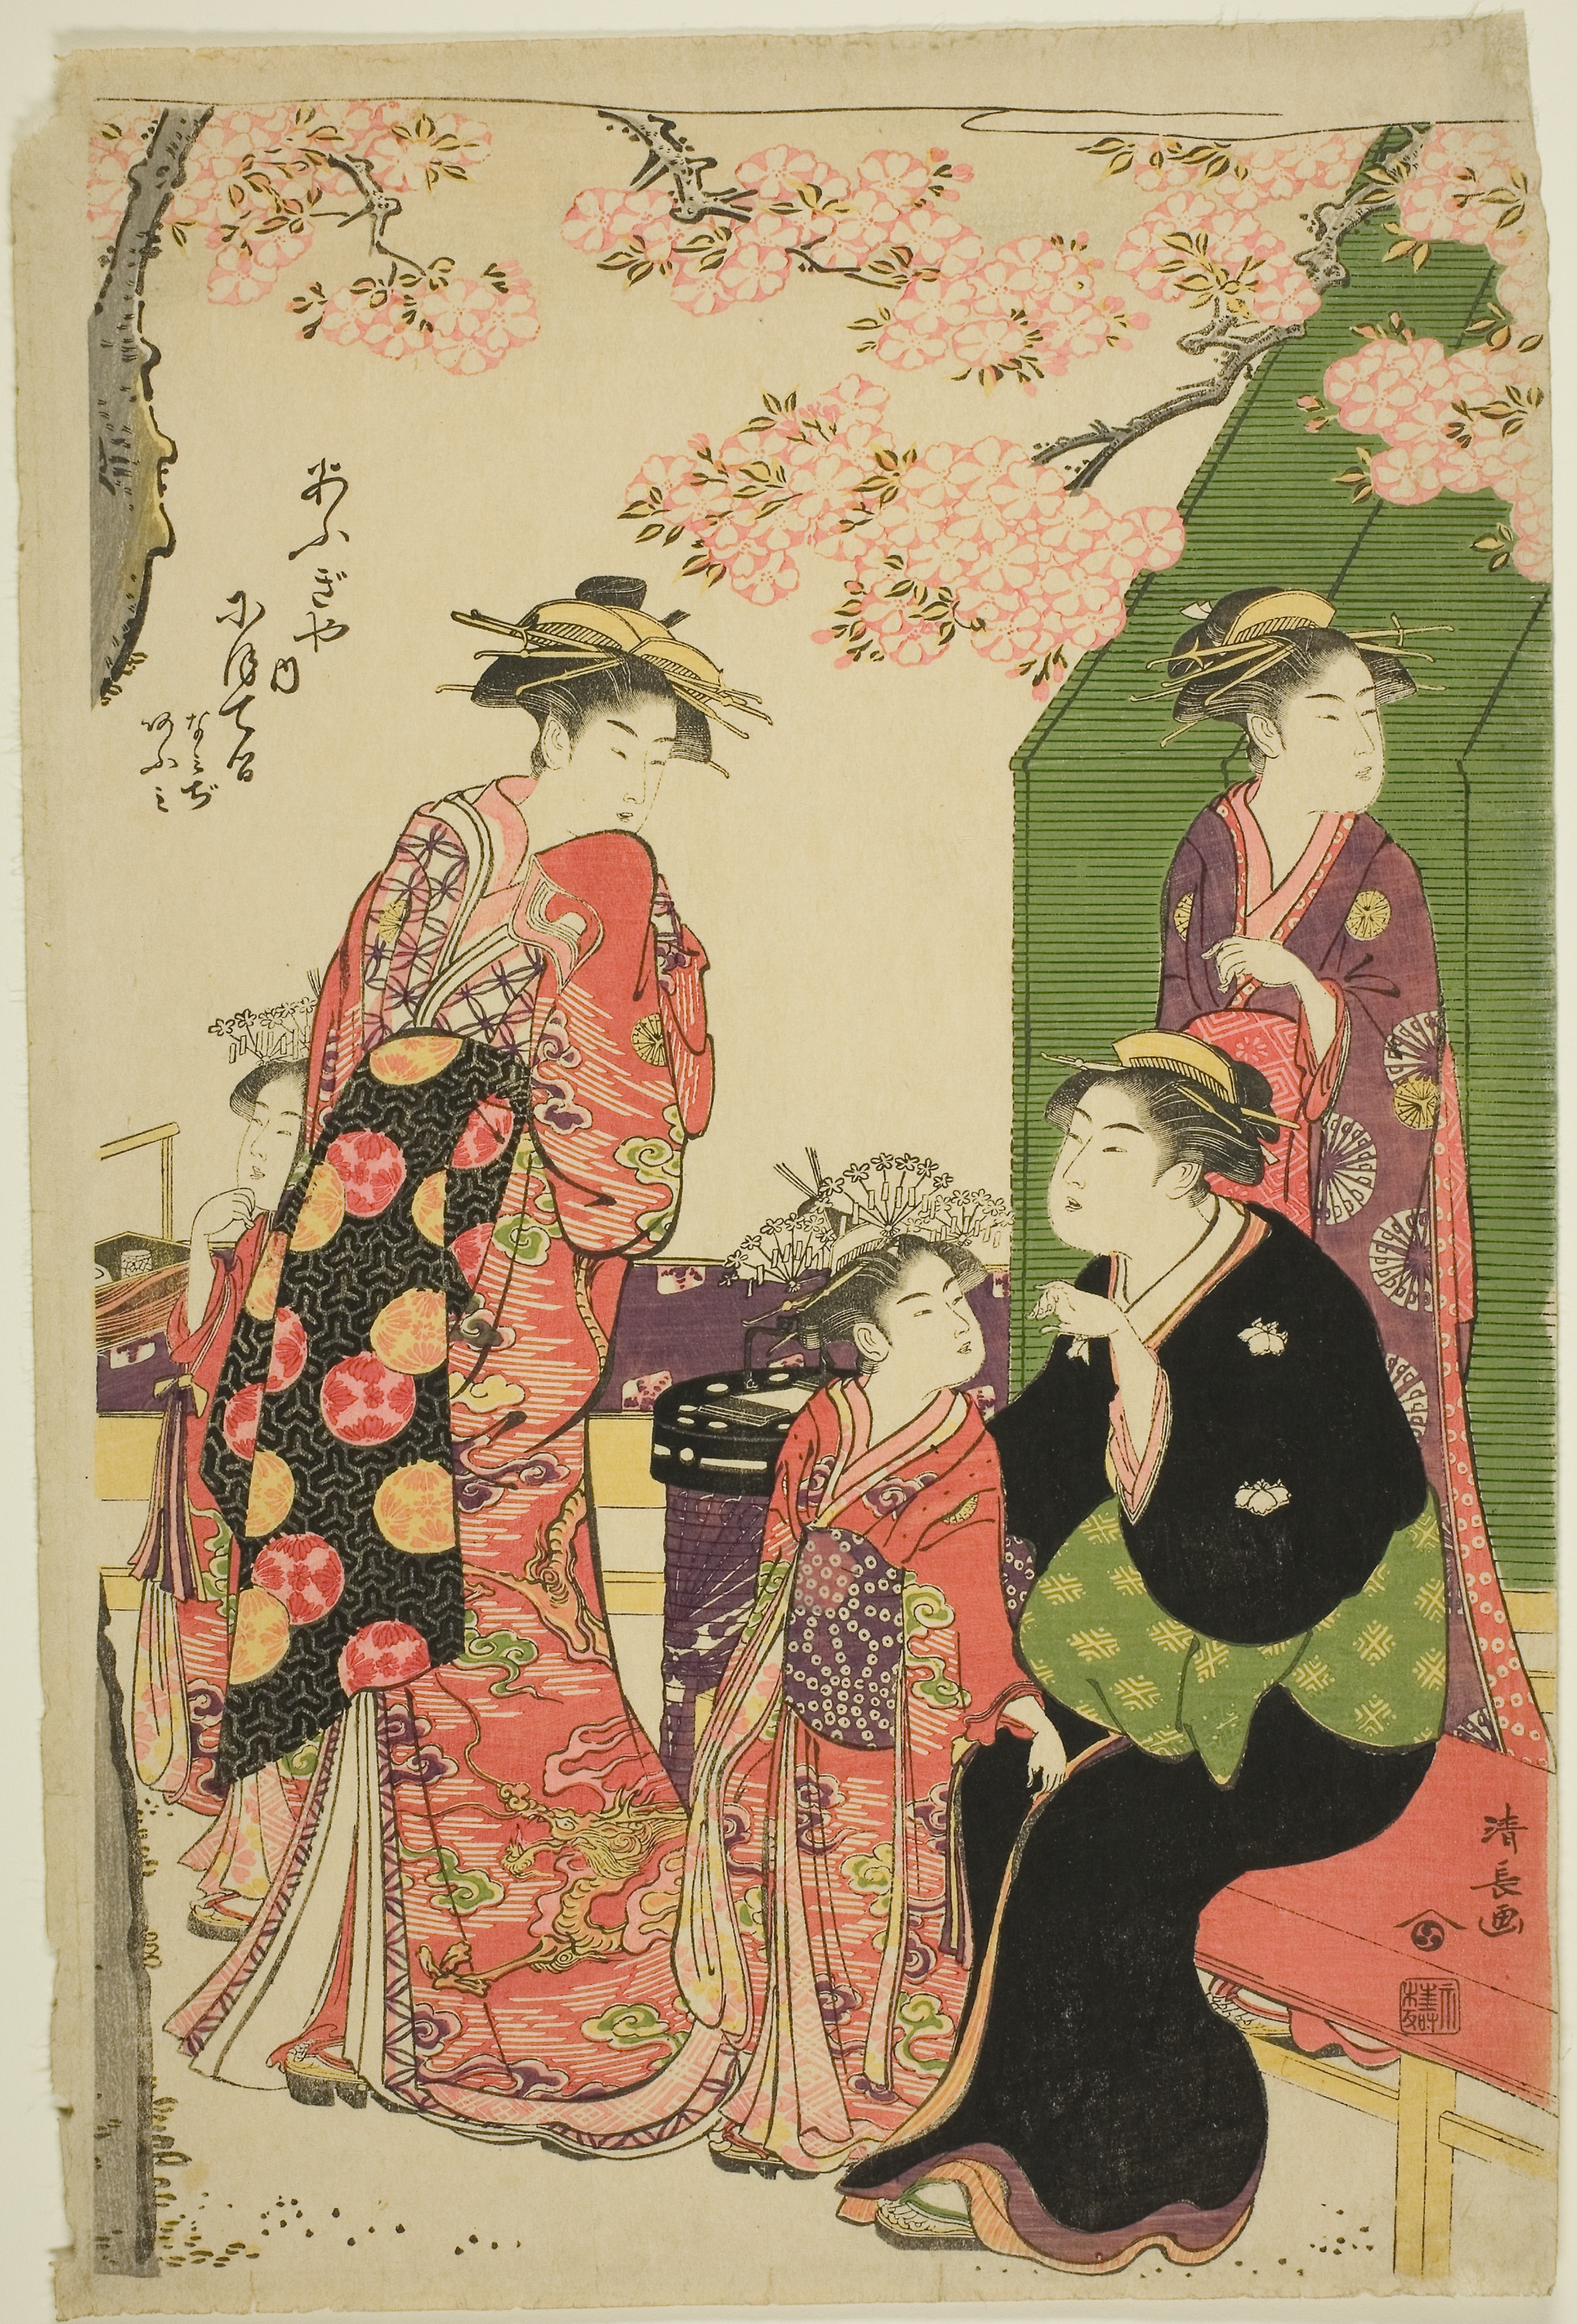
illustration, art, textile, painting, vintage clothing, costume design, fictional character